V-ATPase

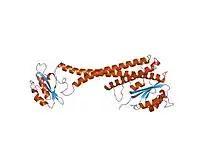
crystal structure of subunit C (vma5p) of the yeast v-atpase

Vacuolar-type ATPase (V-ATPase) is a highly conserved evolutionarily ancient enzyme with remarkably diverse functions in eukaryotic organisms. V-ATPases acidify a wide array of intracellular organelles and pump protons across the plasma membranes of numerous cell types. V-ATPases couple the energy of ATP hydrolysis to proton transport across intracellular and plasma membranes of eukaryotic cells. It is generally seen as the polar opposite of ATP synthase because ATP synthase is a proton channel that uses the energy from a proton gradient to produce ATP. V-ATPase however, is a proton pump that uses the energy from ATP hydrolysis to produce a proton gradient.